Lola Lane

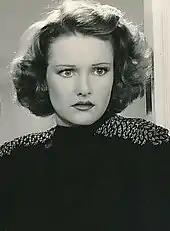
Lane in the 1937 film "Marked Woman"

Edwards changed the actress's name and added her to his touring production, "Ritz Carlton Nights". In 1926, she and her sister Leota appeared in the "Greenwich Village Follies" in New York City. She went on to appear in vaudeville shows on the Orpheum, Loew, and Interstate circuits and later acted on Broadway in "The War Song" (1928), leading to her work in films when a talent scout saw her. After a screen test, she made her film debut in "Speakeasy" (1929).